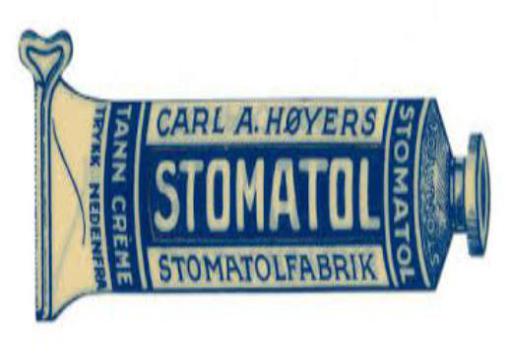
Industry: Necessities